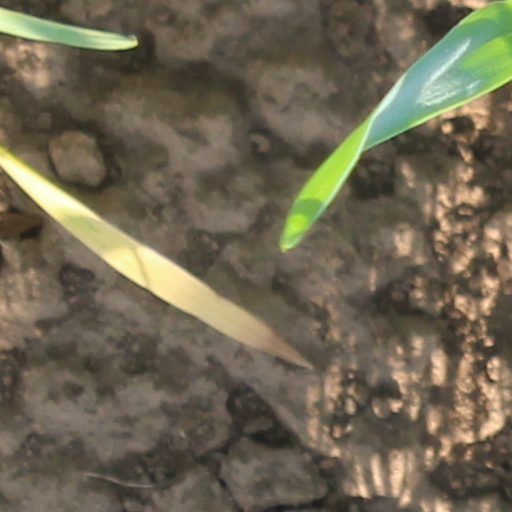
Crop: wheat